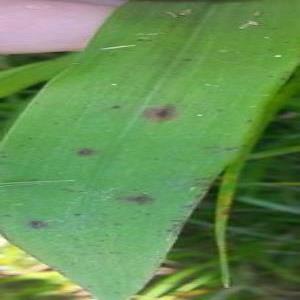
Disease: Brownspot